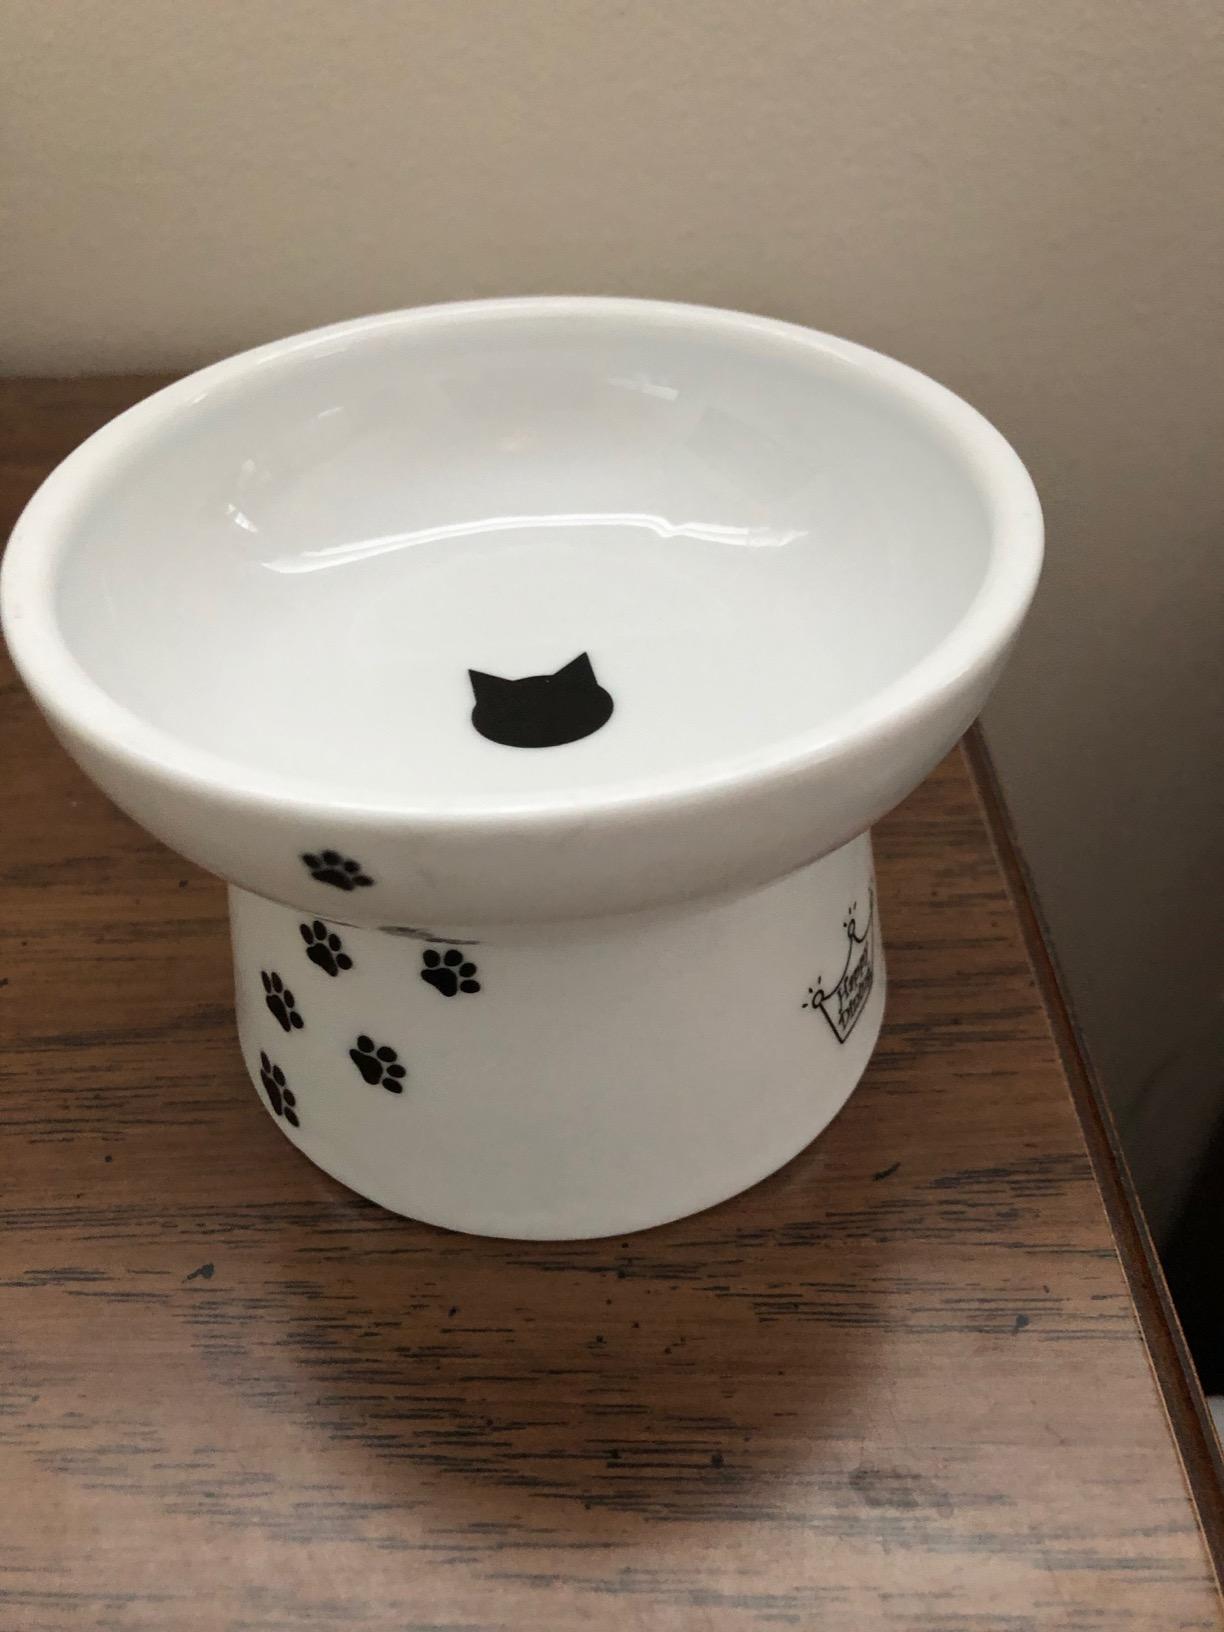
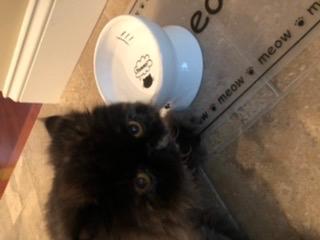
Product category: items_bowl
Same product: no